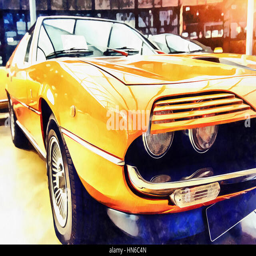
the works in the style of watercolor painting .